Flapper Wives

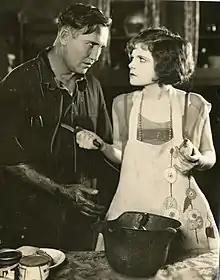
Film still

Flapper Wives is a 1924 American silent drama film directed by Jane Murfin and starring May Allison, Rockliffe Fellowes, and Vera Reynolds. It is the only film Murfin directed; Justin H. McCloskey is credited as assistant director. The film was produced by Trimble-Murfin Productions during Murfin's partnership with Laurence Trimble, and distributed by Selznick Pictures.